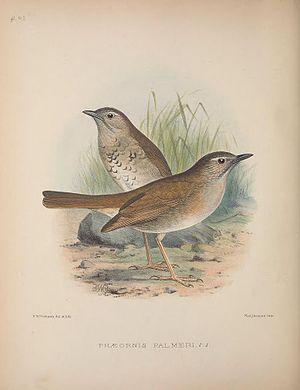
Le Solitaire puaïohi est une espèce de passereaux de la famille des Turdidae. Ses effectifs ne doivent pas dépasser les 300 individus.